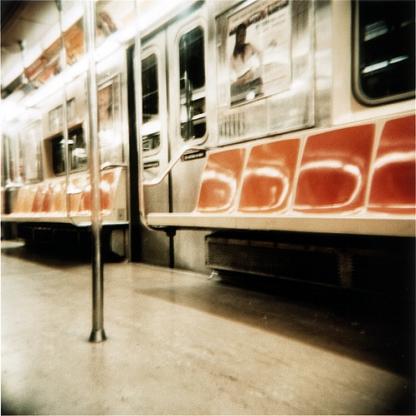
Scene: Indoor